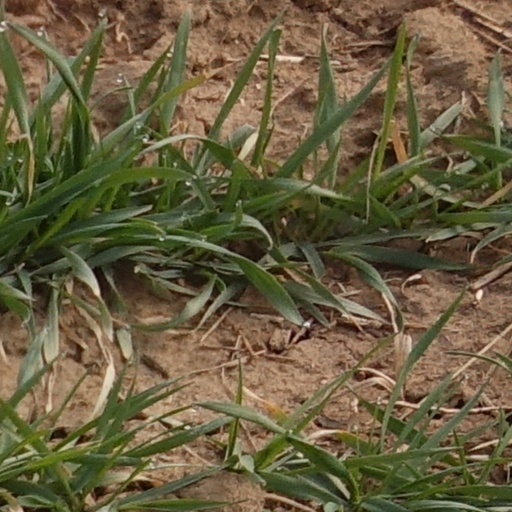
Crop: wheat